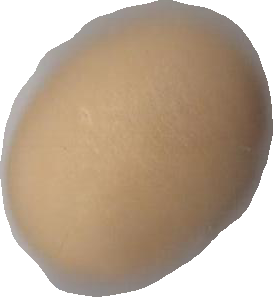
Variety: Grobogan